Space architecture

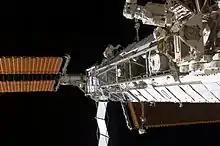
Astronaut (upper center) works on the Integrated Truss Structure of the ISS

The International Space Station (ISS) is the only permanently inhabited structure currently in space. It is the size of an American football field and has a crew of six. With a living volume of 358 m³, it has more interior room than the cargo beds of two American 18-wheeler trucks. However, because of the microgravity environment of the space station, there are not always well-defined walls, floors, and ceilings and all pressurized areas can be used as living and working space. The International Space Station is still under construction. Modules were primarily launched using the Space Shuttle until its deactivation and were assembled by its crew with the help of the working crew on board the space station. ISS modules were often designed and built to barely fit inside the shuttle's payload bay, which is cylindrical with a 4.6 meter diameter.